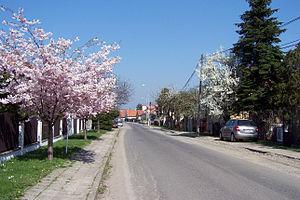
Ratenice est une commune du district de Kolín, dans la région de Bohême-Centrale, en République tchèque. Sa population s'élevait à 621 habitants en 2020.